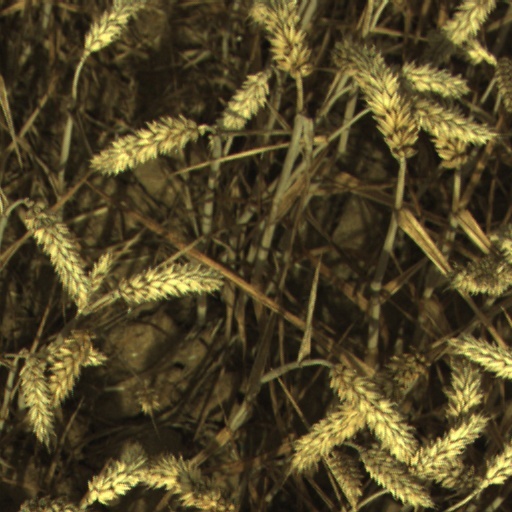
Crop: wheat